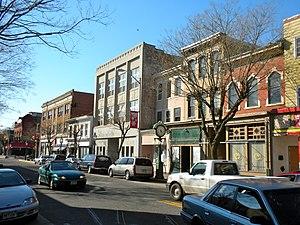
La ville de Bridgeton est le siège du comté de Cumberland, situé dans le sud-ouest de l'État du New Jersey, aux États-Unis.
Le comté de Cumberland est un comté situé dans l'État du New Jersey, aux États-Unis. Son chef-lieu est Bridgeton. Sa population était de 146 438 habitants en 2000. Il fait partie de la région de la Vallée du Delaware.